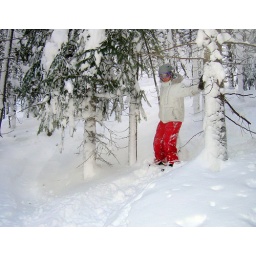
in blue sky basin